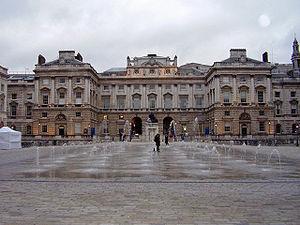
L’Institut Courtauld est une organisation affiliée à l'Université de Londres et spécialisée dans l'étude de l'histoire de l'art. Il compte parmi les institutions les plus prestigieuses au monde dans cette discipline et est reconnu pour le nombre très élevé de directeurs de grands musées issus de son petit corps d'anciens élèves.